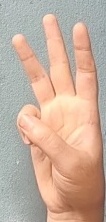
ASL sign: 6